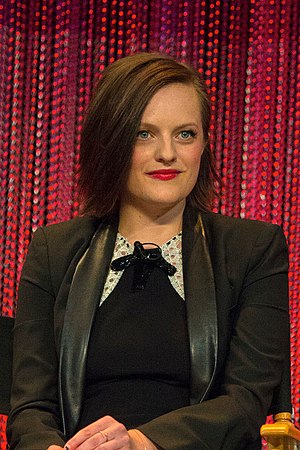
Elisabeth Moss
Elisabeth Moss er en amerikansk skuespillerinde. Hun har medvirket i bl.a. tv-serien Mad Men som Peggy Olsson, i filmen The Square samt havde hovedrollen i HBO-serien The Handmaid's Tale.